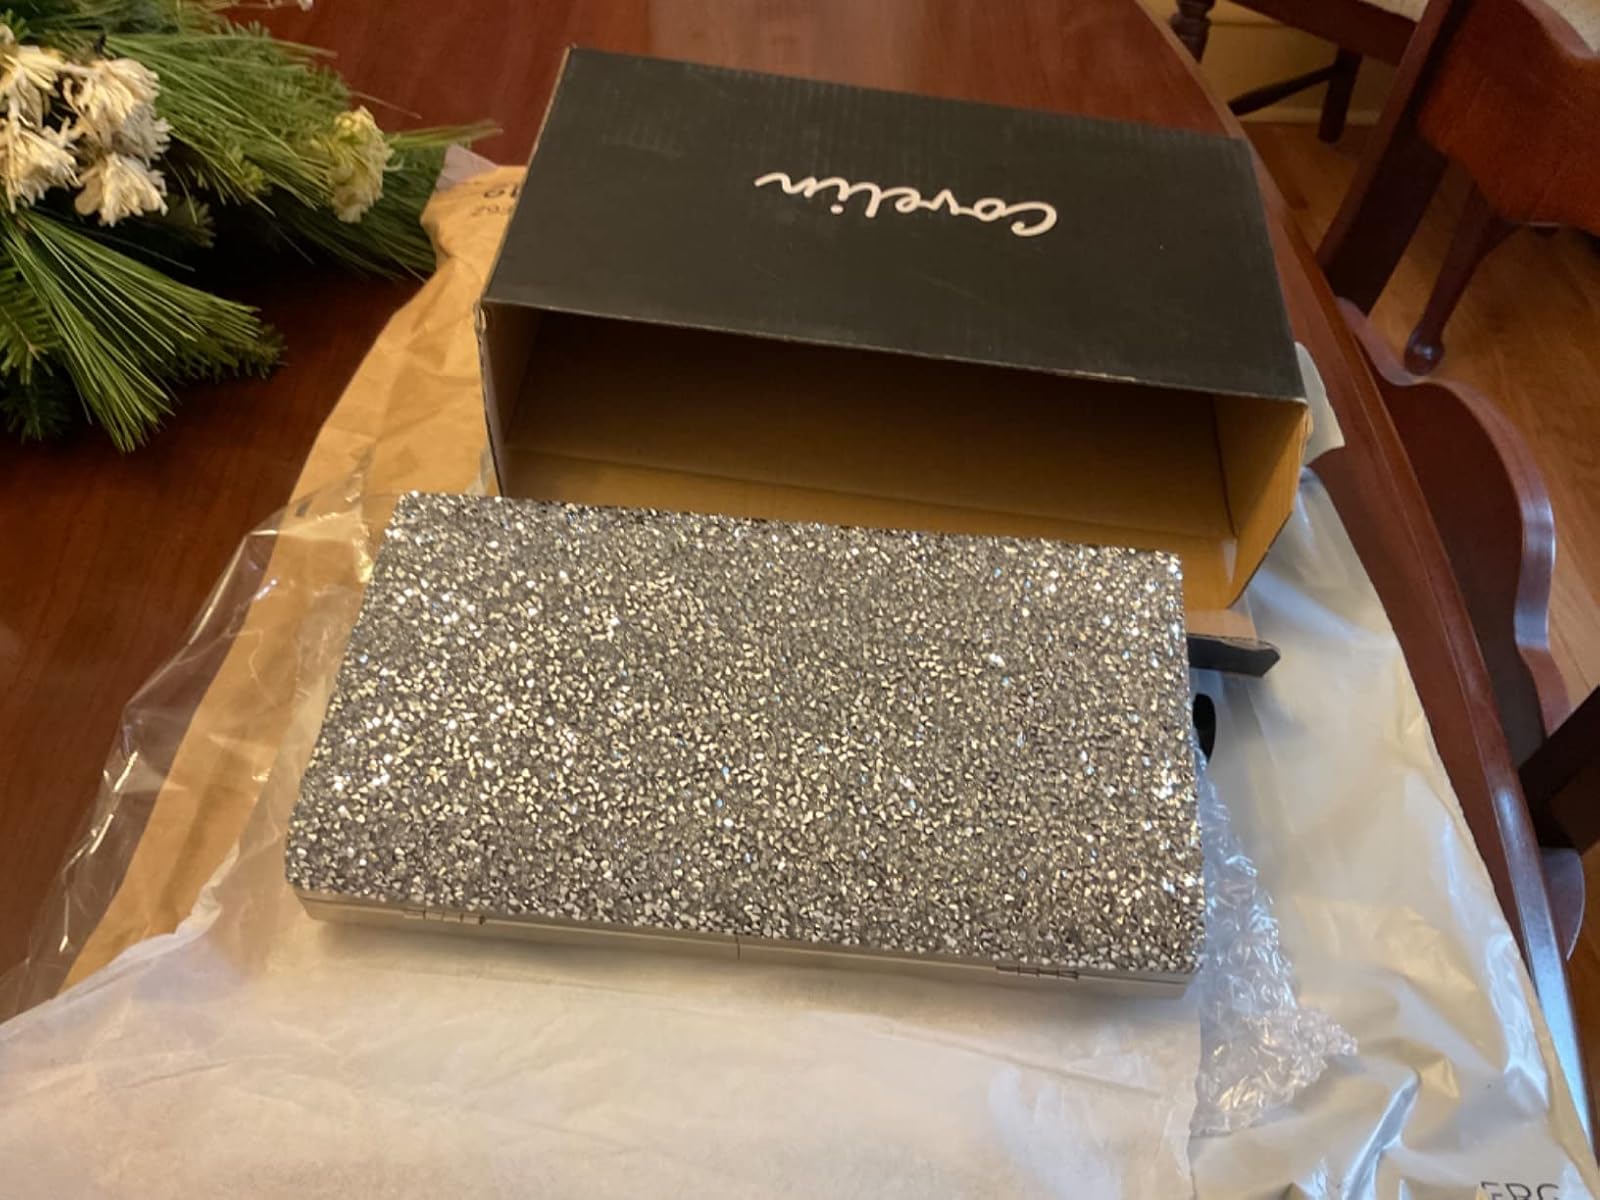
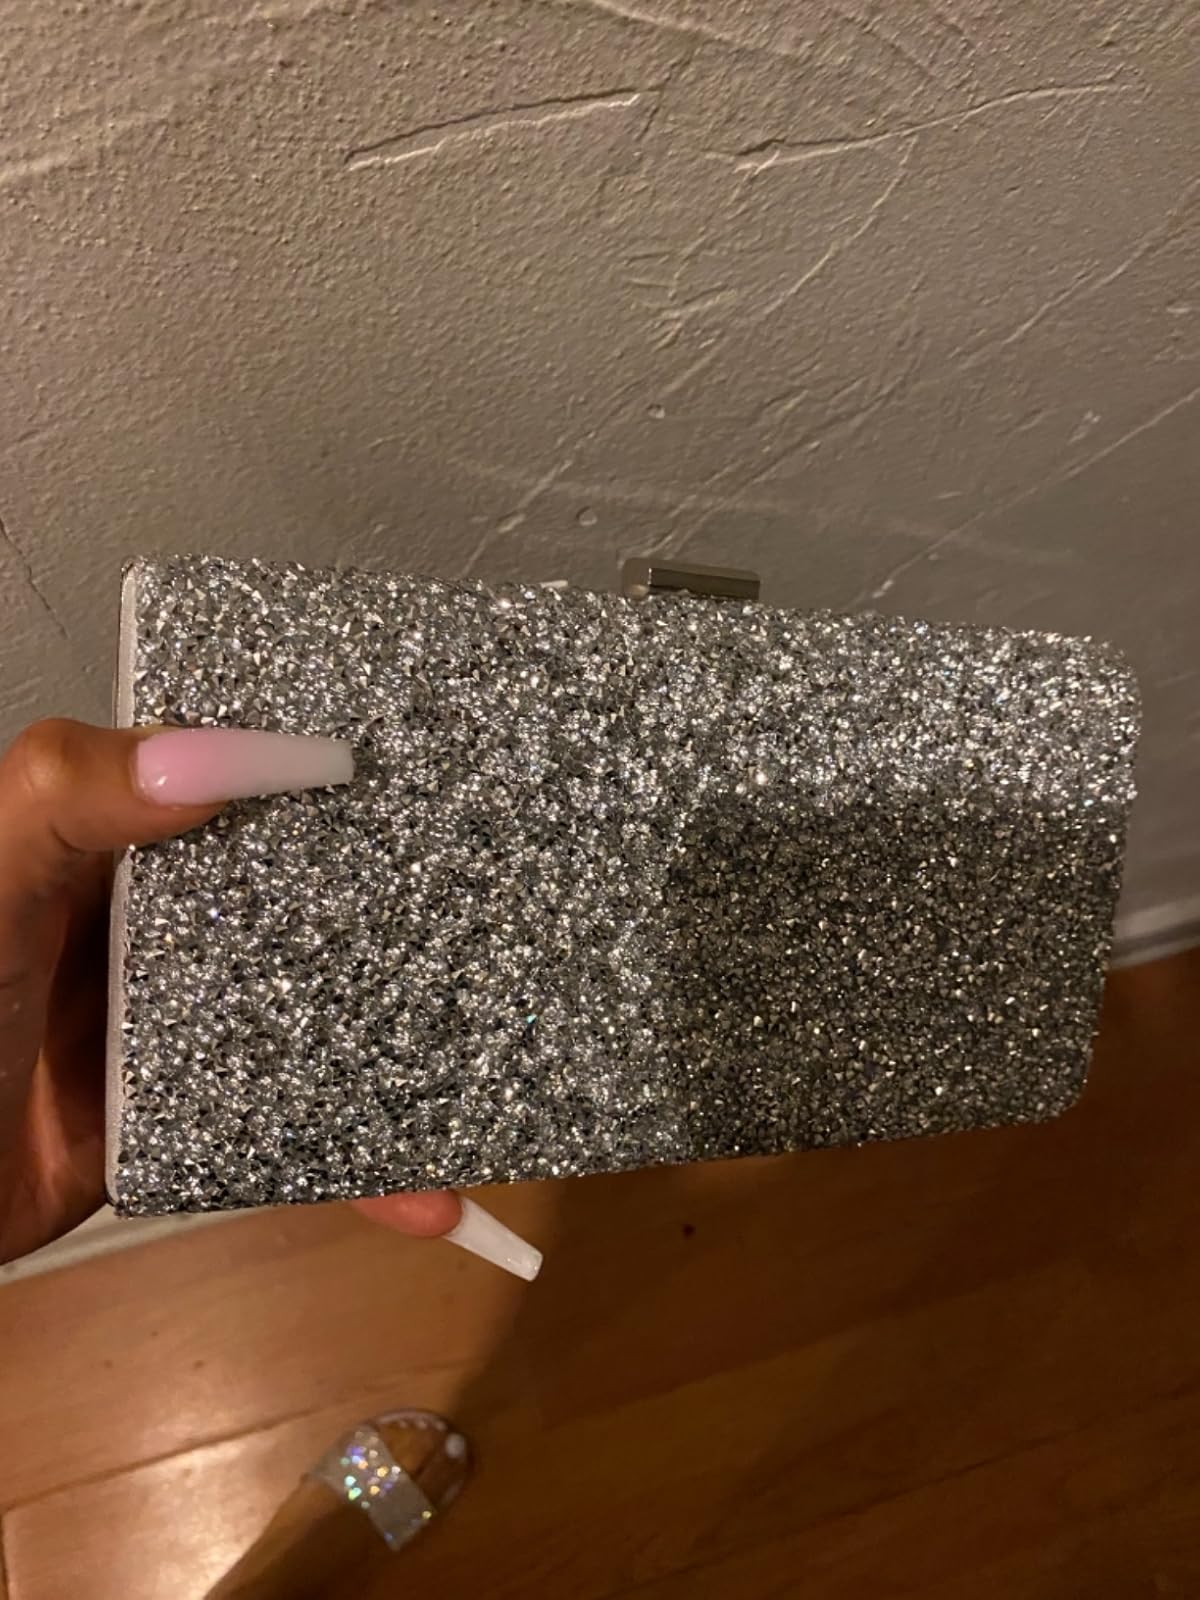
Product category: accessories_handbag
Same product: yes